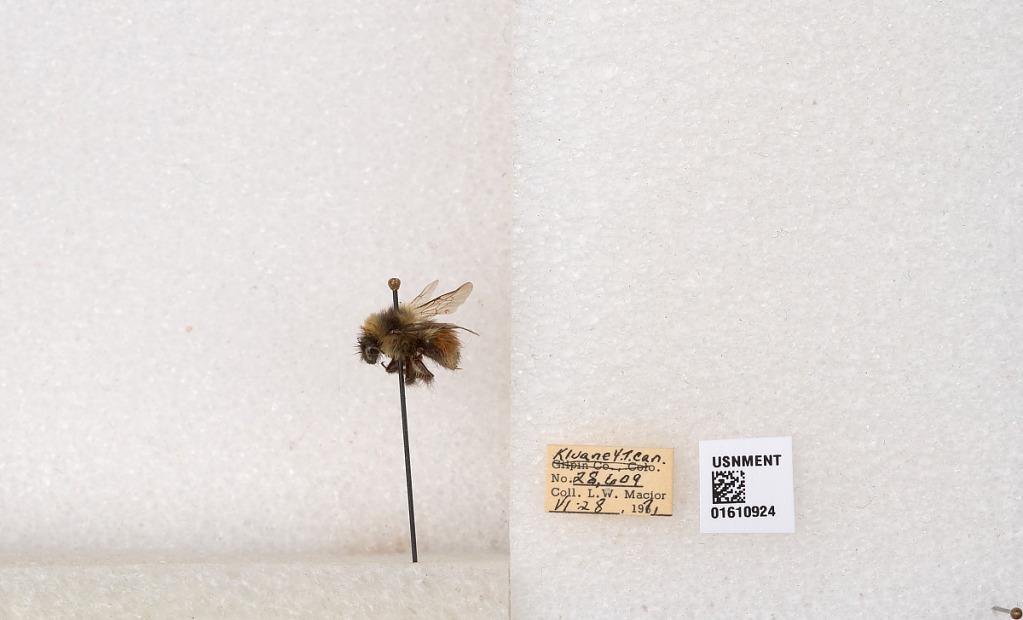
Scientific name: Bombus (Pyrobombus) sylvicola Kirby
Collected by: L. Macior
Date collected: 1971-6-28
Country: Canada
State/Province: Yukon Territory
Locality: Kluane National Park and Reserve
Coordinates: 60.7493, -139.504